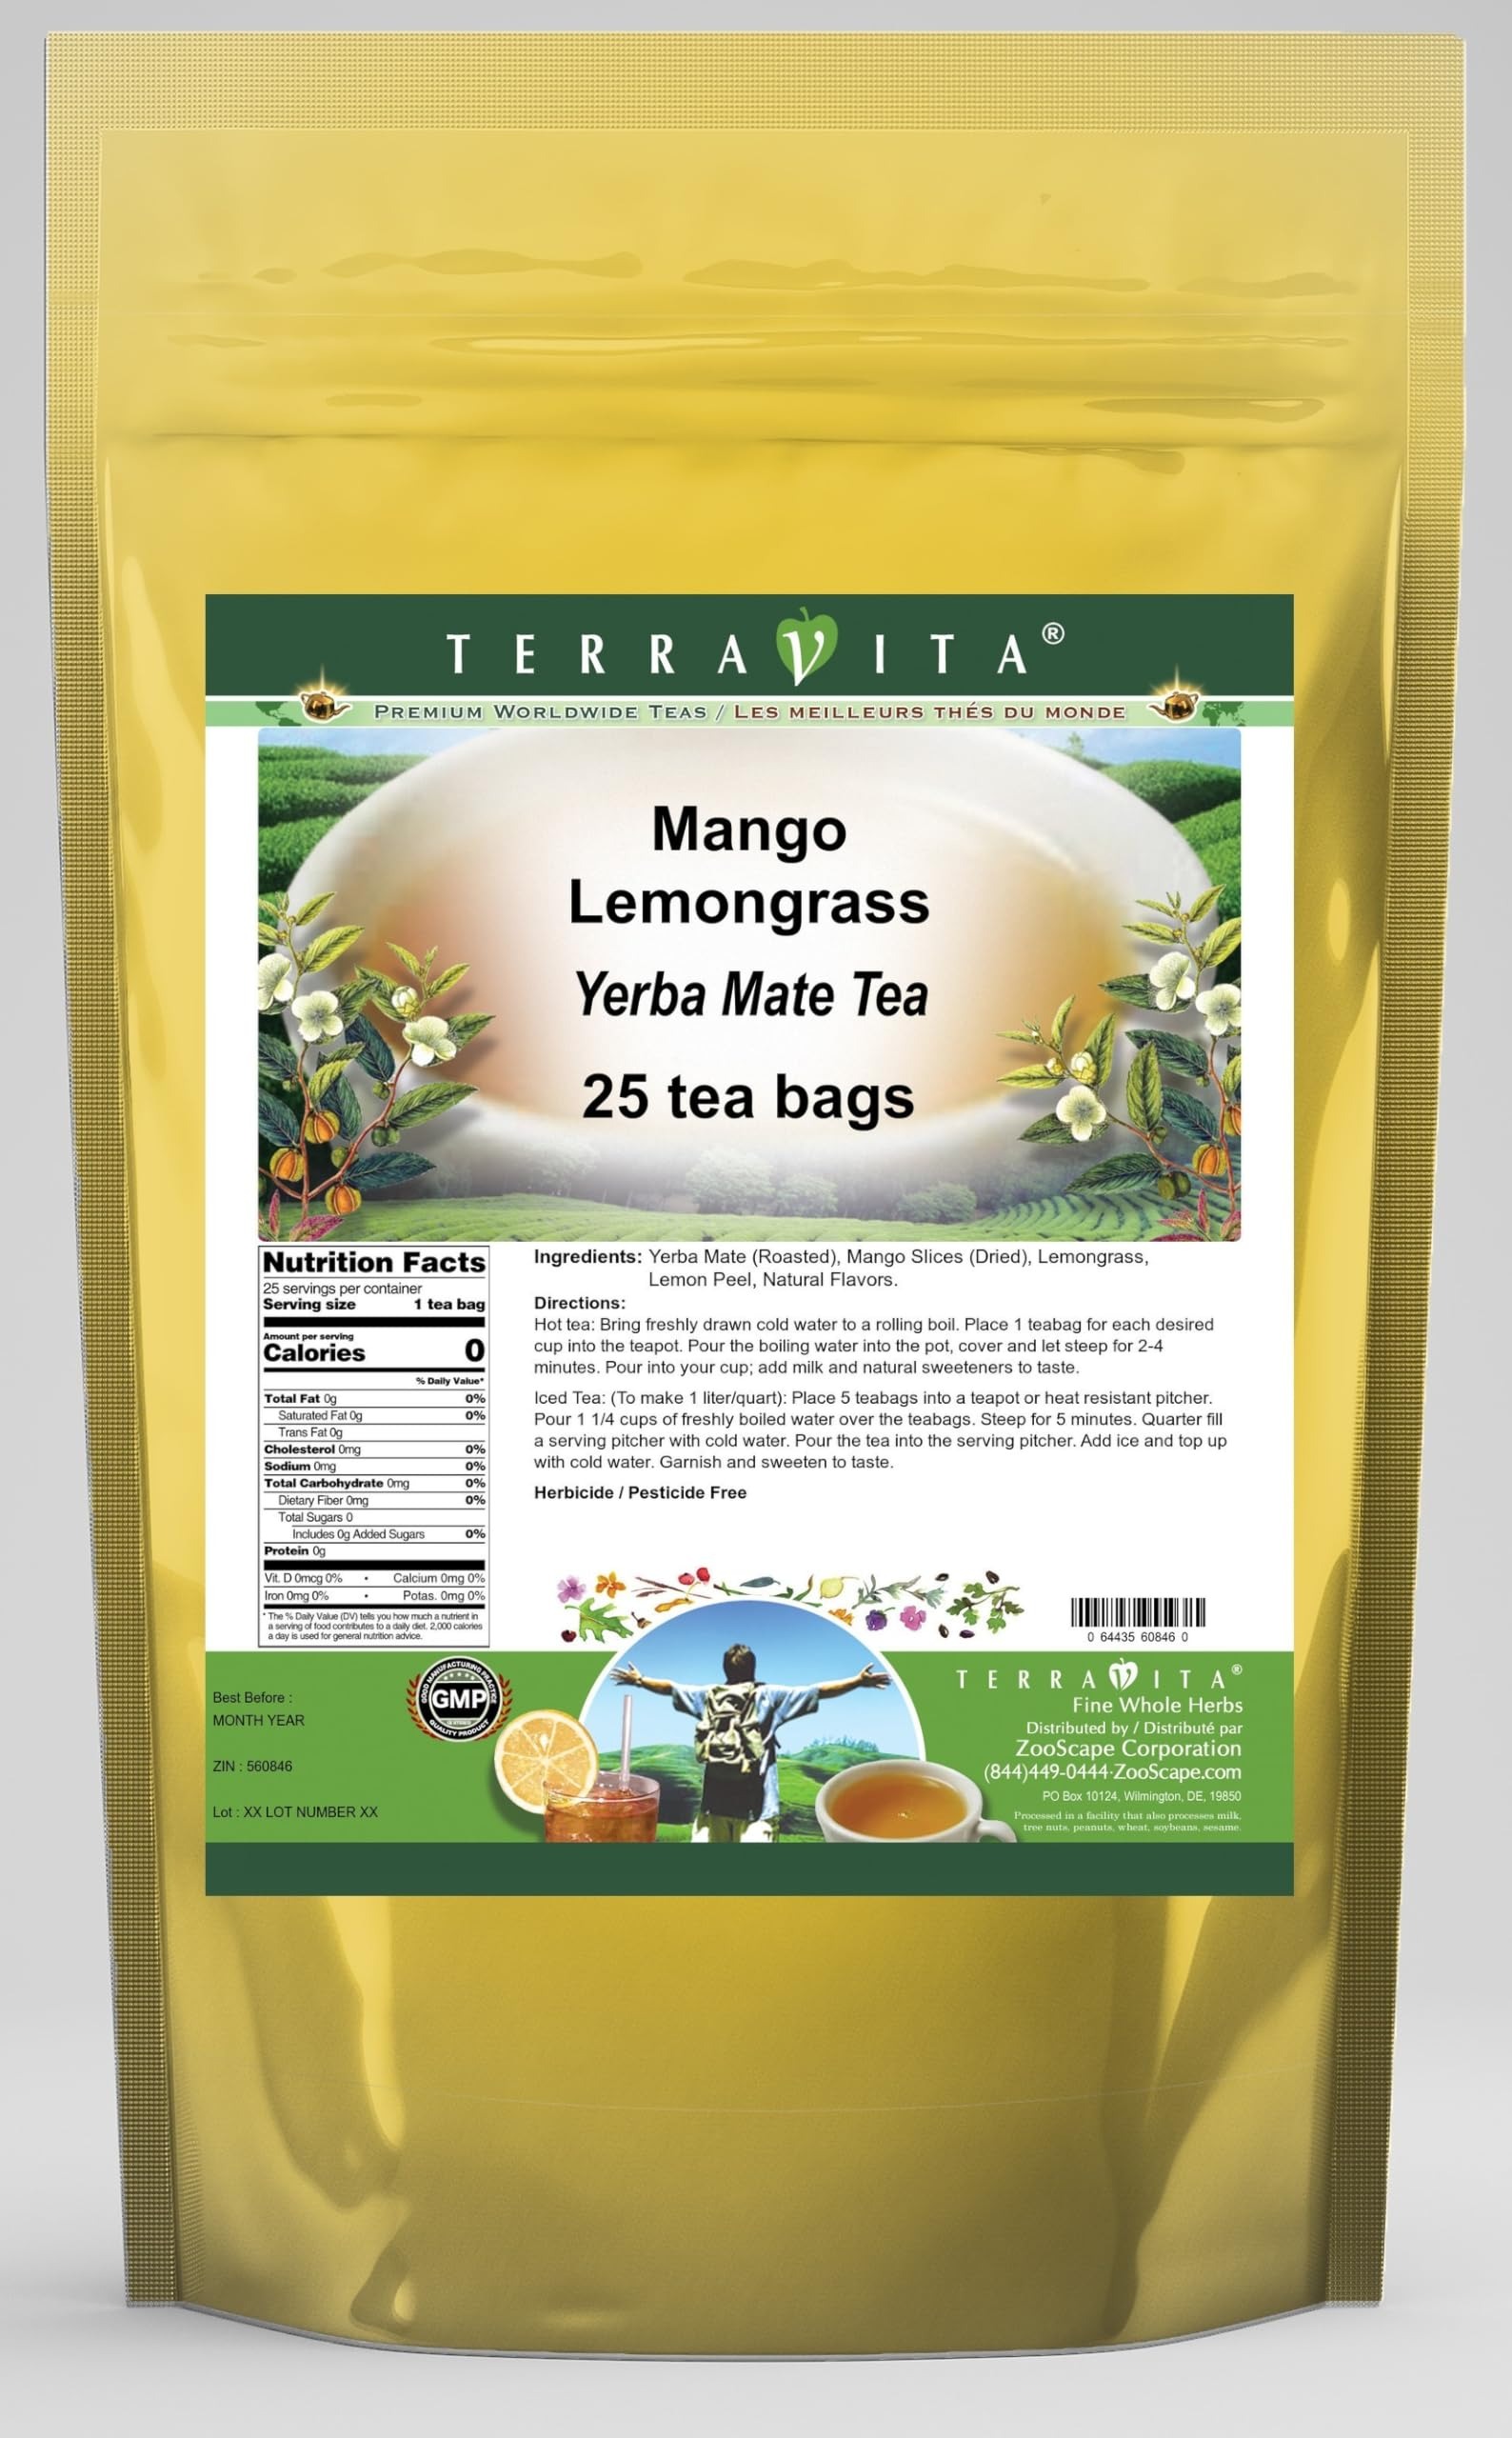
Item Name: Mango Lemongrass Yerba Mate Tea (25 tea bags, ZIN: 560846) - 2 Pack
Bullet Point 1: Our Mango Lemongrass Yerba Mate tea is a scrumptuous all-natural flavored Yerba Mate coffee substitute with Mango Slices, Lemongrass and Lemon Peel that will refresh you with its terrific taste! You will enjoy the earthy and acidity-free Mango Lemongrass aroma and flavor again and again! - Ingredients: Yerba Mate, Mango Slices, Lemongrass, Lemon Peel and Natural Mango Lemongrass Flavor.
Bullet Point 2: No fillers.
Bullet Point 3: Manufacturer: TerraVita
Bullet Point 4: Size: 25 tea bags
Bullet Point 5: Yerba Mate Tea Bags - Packed in a convenient upright pouch!
Product Description: Our Mango Lemongrass Yerba Mate tea is a scrumptuous all-natural flavored Yerba Mate coffee substitute with Mango Slices, Lemongrass and Lemon Peel that will refresh you with its terrific taste! You will enjoy the earthy and acidity-free Mango Lemongrass aroma and flavor again and again! - Ingredients: Yerba Mate, Mango Slices, Lemongrass, Lemon Peel and Natural Mango Lemongrass Flavor. - Hot tea brewing method: Bring freshly drawn cold water to a rolling boil. Place 1 teabag for each desired cup into the teapot. Pour the boiling water into the pot, cover and let steep for 2-4 minutes. Pour into your cup; add milk and natural sweeteners to taste. - Iced tea brewing method: (To make 1 liter/quart): Place 5 teabags into a teapot or heat resistant pitcher. Pour 1 1/4 cups of freshly boiled water over the teabags. Steep for 5 minutes. Quarter fill a serving pitcher with cold water. Pour the tea into the serving pitcher. Add ice and top up with cold water. Garnish and sweeten to taste. - TerraVita is an exclusive line of premium-quality, natural source products that use only the finest, purest and most potent ingredients found around the world. TerraVita is hallmarked by the highest possible standards of purity, potency, stability and freshness. All of our products are prepared with the highest elements of quality control, from raw materials through the entire manufacturing process, up to and including the moment that the bottles or bags are sealed for freshness and shipped out to you. Our highest possible standards are certified by independent laboratories and backed by our personal guarantee. - TerraVita exists to meet and ensure your family's health and wellness without the harmful effects of chemicals and health products. We strive to make all of our products affordable
Value: 50.0
Unit: Count

Price: 37.63